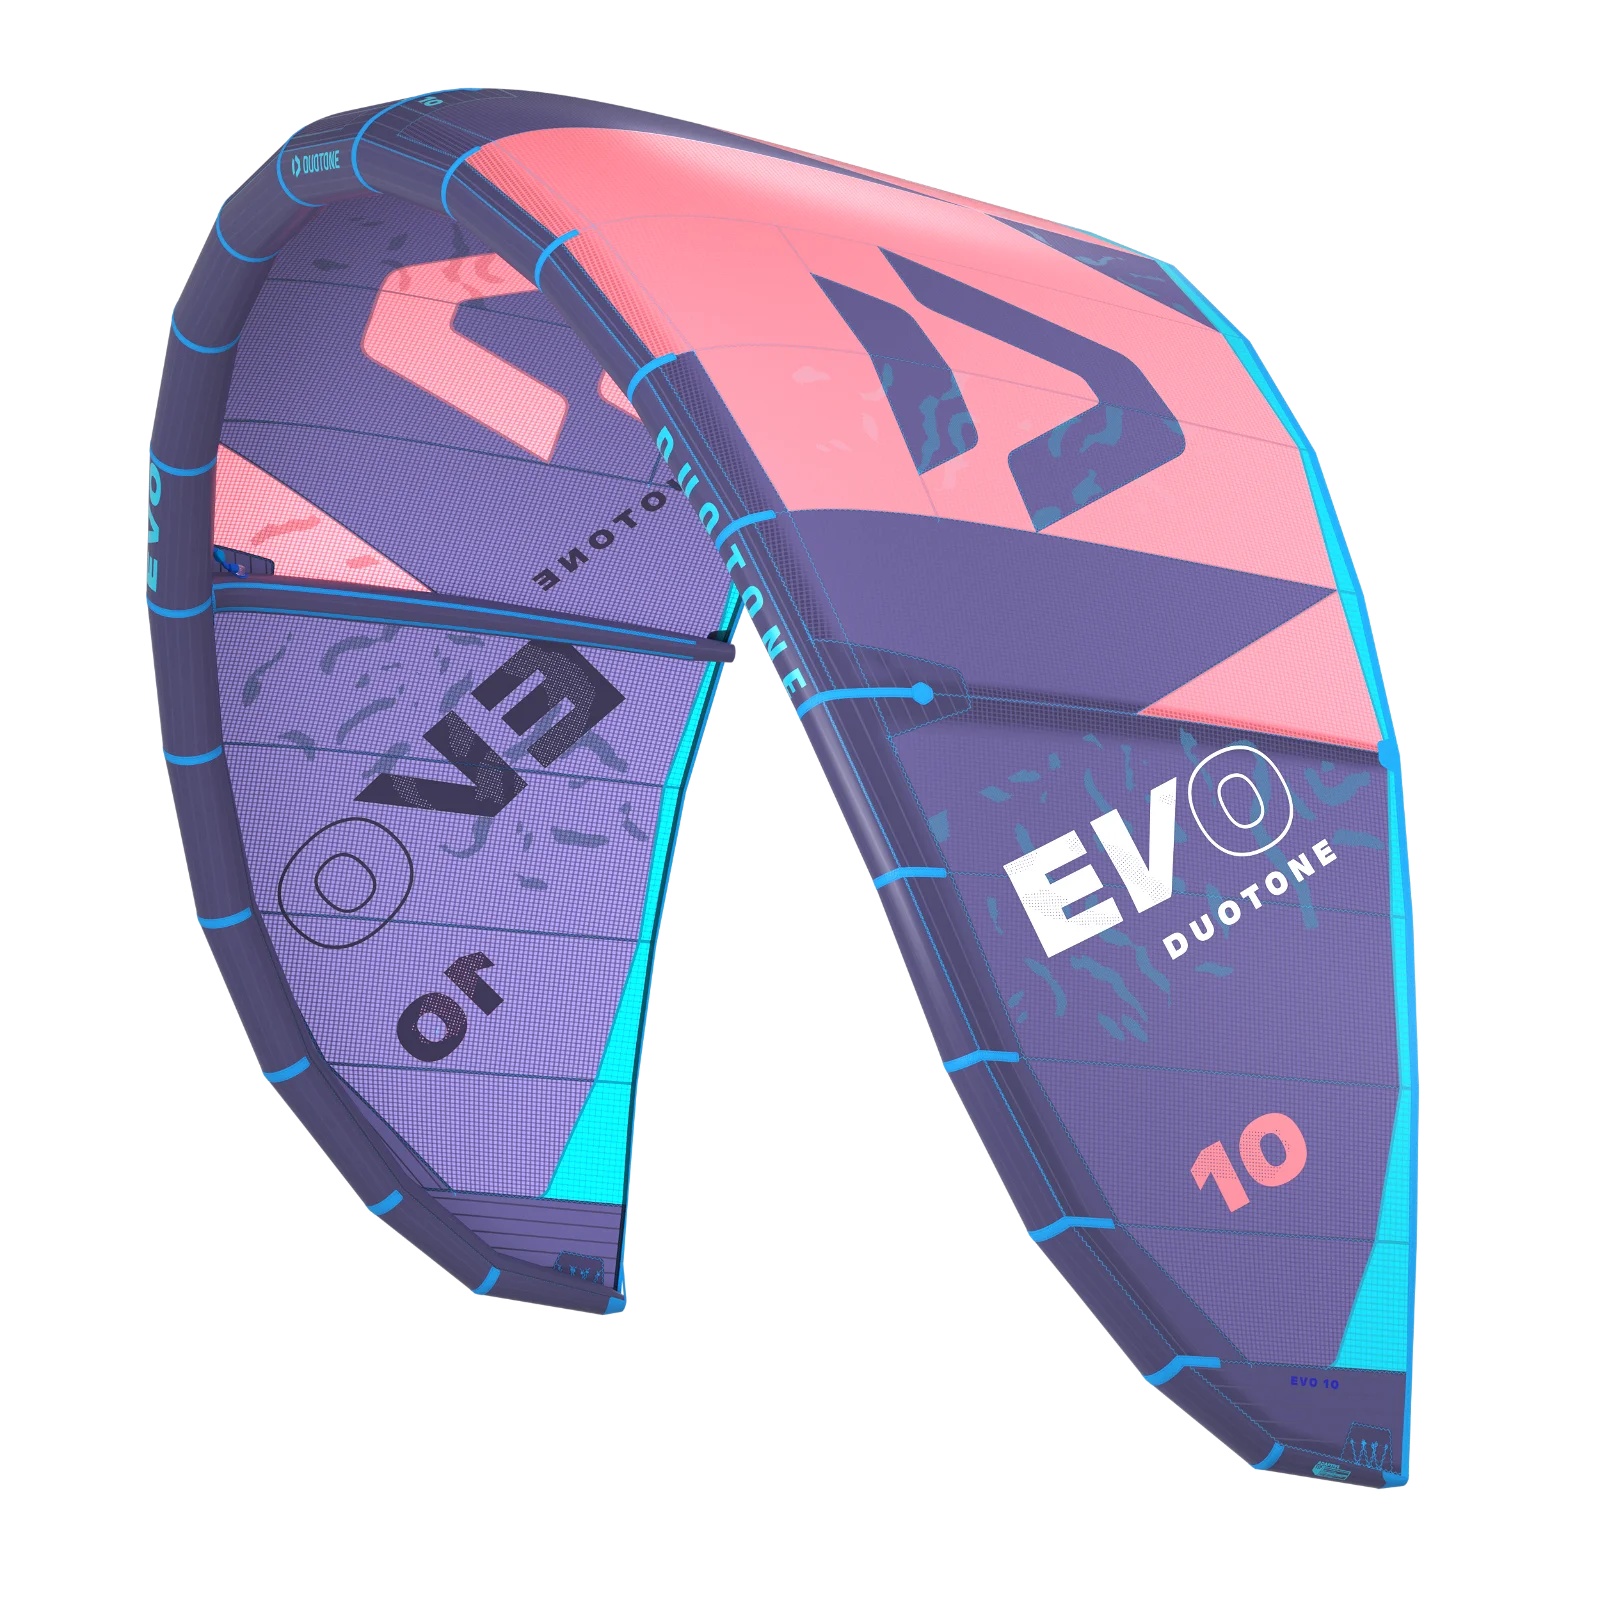
07 KVM. KITE EVO. DKT 24
Duotone Evo er den mest alsidige og bedste all-round kite i deres sortiment. Her får du en kite der kan lidt af det hele, den fungere perfekt som freeride, big air, wave og hooked freestyle. Vi bruger Duotone Evo i vores surf skole, og til privat brug, det er vores decideret favorit! "The Evo is the ultimate kite for riders wanting to do it all. This kite has got you covered whether you're into getting high during big jumps, enjoying freeride sessions, nailing hooked freestyle tricks, or cruising through waves. Packed with performance and featuring effortless and intuitive flying characteristics, the Evo is a fast-track ticket to improve your riding." https://www.duotonesports.com/en/products/duotone-evo-2024-44240-3003 Bemærk bar/liner, chickenloop og pumpe medfølger ikke og skal købes separat.
Brand: Duotone
Category: Sporting Goods > Outdoor Recreation > Boating & Water Sports > Kitesurfing > Kitesurfing Kites